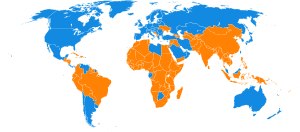
Verdens landes BNP pr. indbygger
Verdenskort, som viser lande under og over verdensgennemsnittet for BNI (PPP) pr. indbygger. Kilde: CIA World Factbook.
Liste over verdens landes BNP pr. indbygger, angivet i US dollar, og beregnet efter enkelte landes købekraftsparitet. Kun selvstændige lande er nummereret, men ikke-selvstændige territorier er taget med som sammenligningsgrundlag.